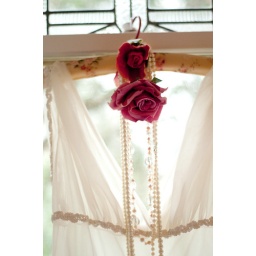
vintage petty coat hanging in my bedroom window